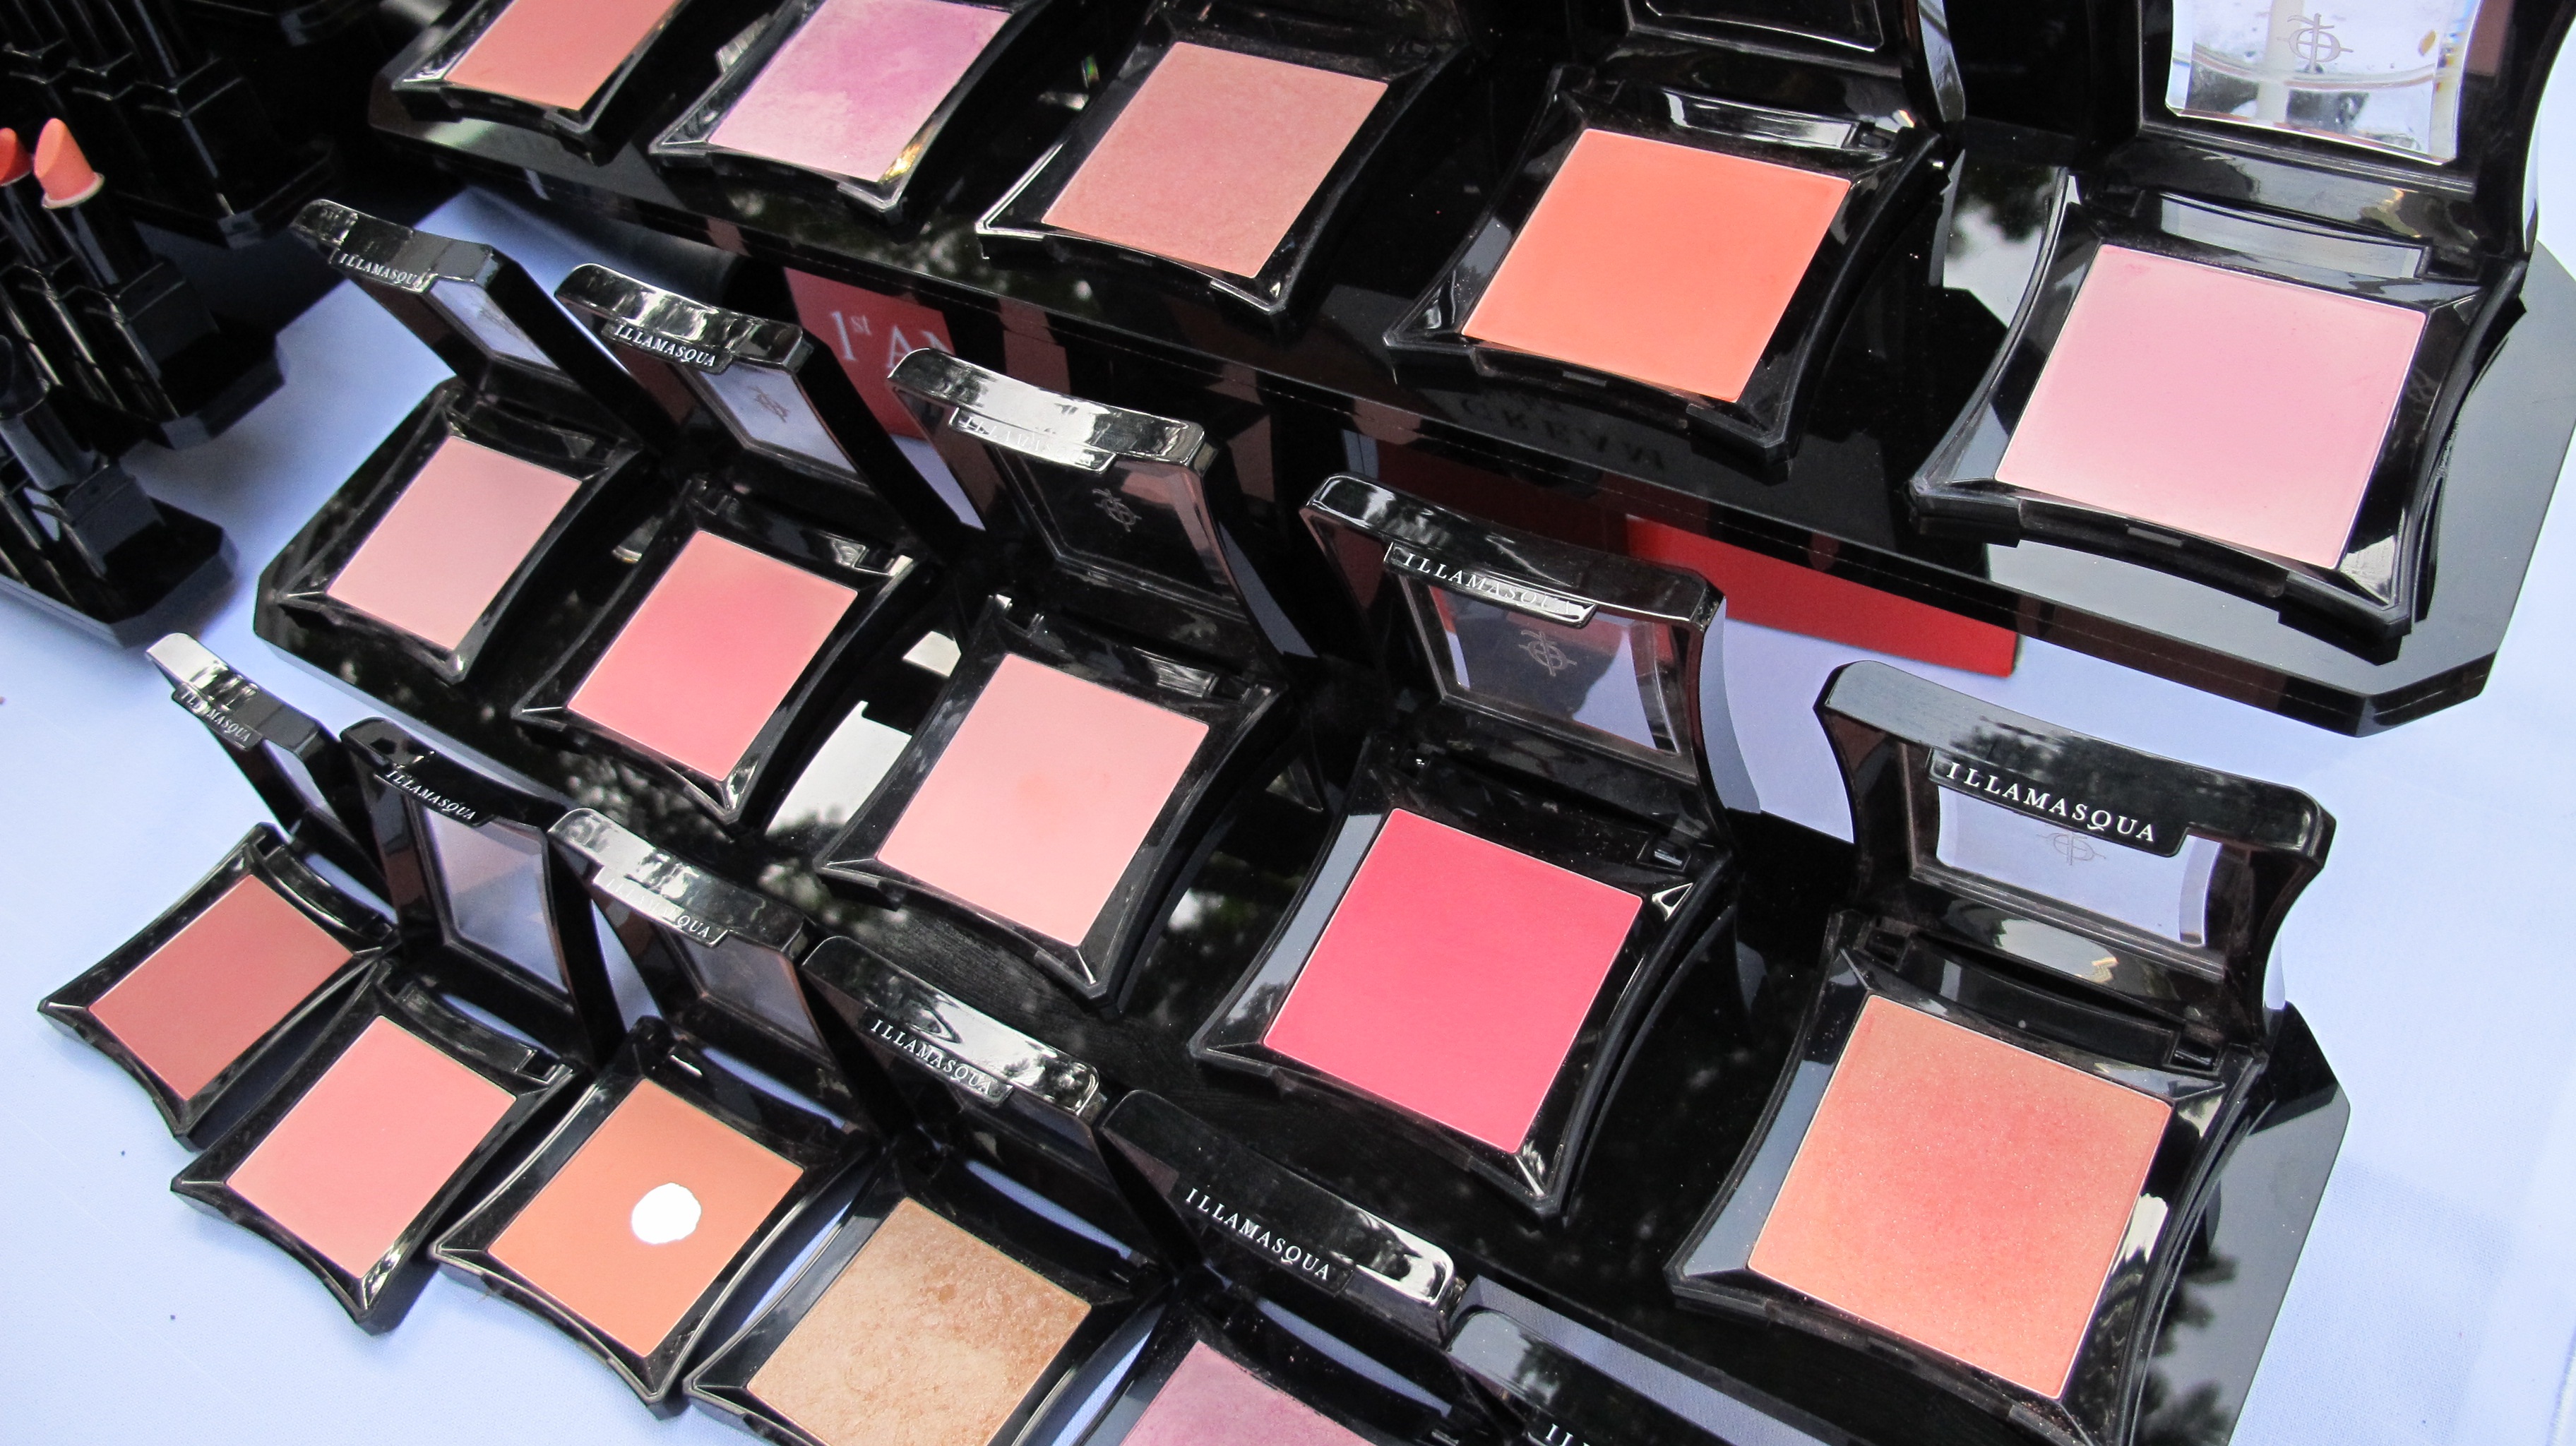
makeup, human body, eye, organ, shades, cosmetics, eye shadow, beauty products, the red pages